Ray Courtright

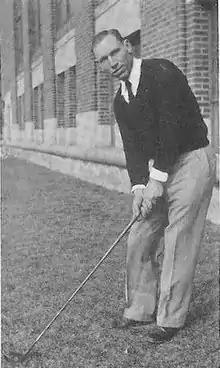
Ray Courtright, University of Michigan golf coach, 1934

Raymond O. Courtright (September 19, 1891 – August 1979) was an American football, basketball, and baseball player, coach of football, basketball, golf, and wrestling, and college athletics administrator. Courtright attended the University of Oklahoma where he played halfback for the football team from 1911 to 1913 and also competed in baseball, basketball and track. He was the head football coach at Pittsburg State University (1915–1917), the University of Nevada, Reno (1919–1923), and Colorado School of Mines (1924–1926). Courtright was also an assistant football coach (1927–1936), head golf coach (1936–1944) and head wrestling coach (1942–1944) at the University of Michigan.